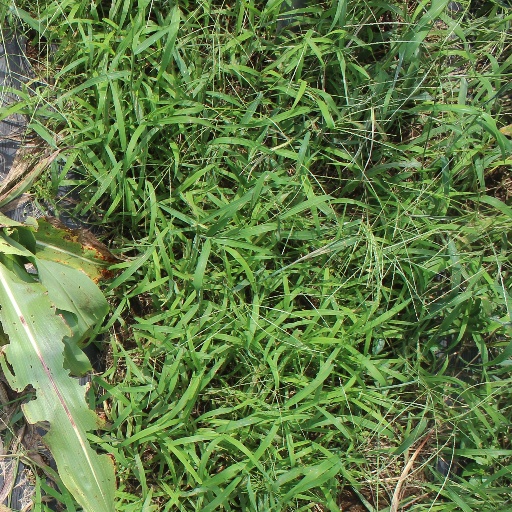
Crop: sorghum